Pearl (2016 film)

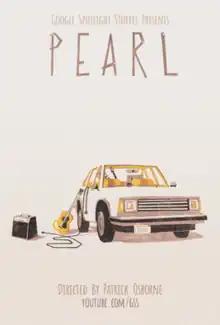
Film poster

Pearl is an American 2016 independent animated drama short film directed by Patrick Osborne. In 2017, it became the first VR film to be nominated for an Academy Award.